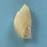
Maize quality: Bad